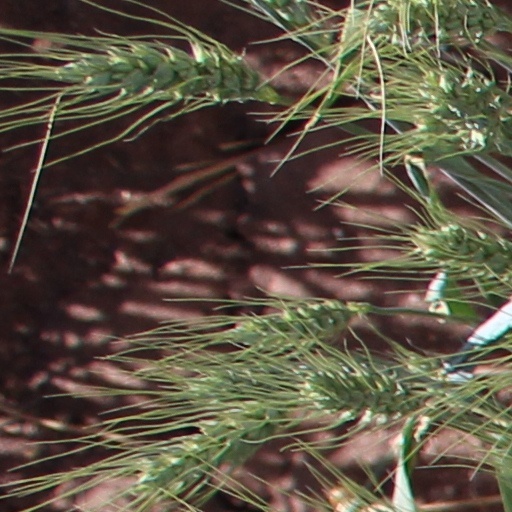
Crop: wheat